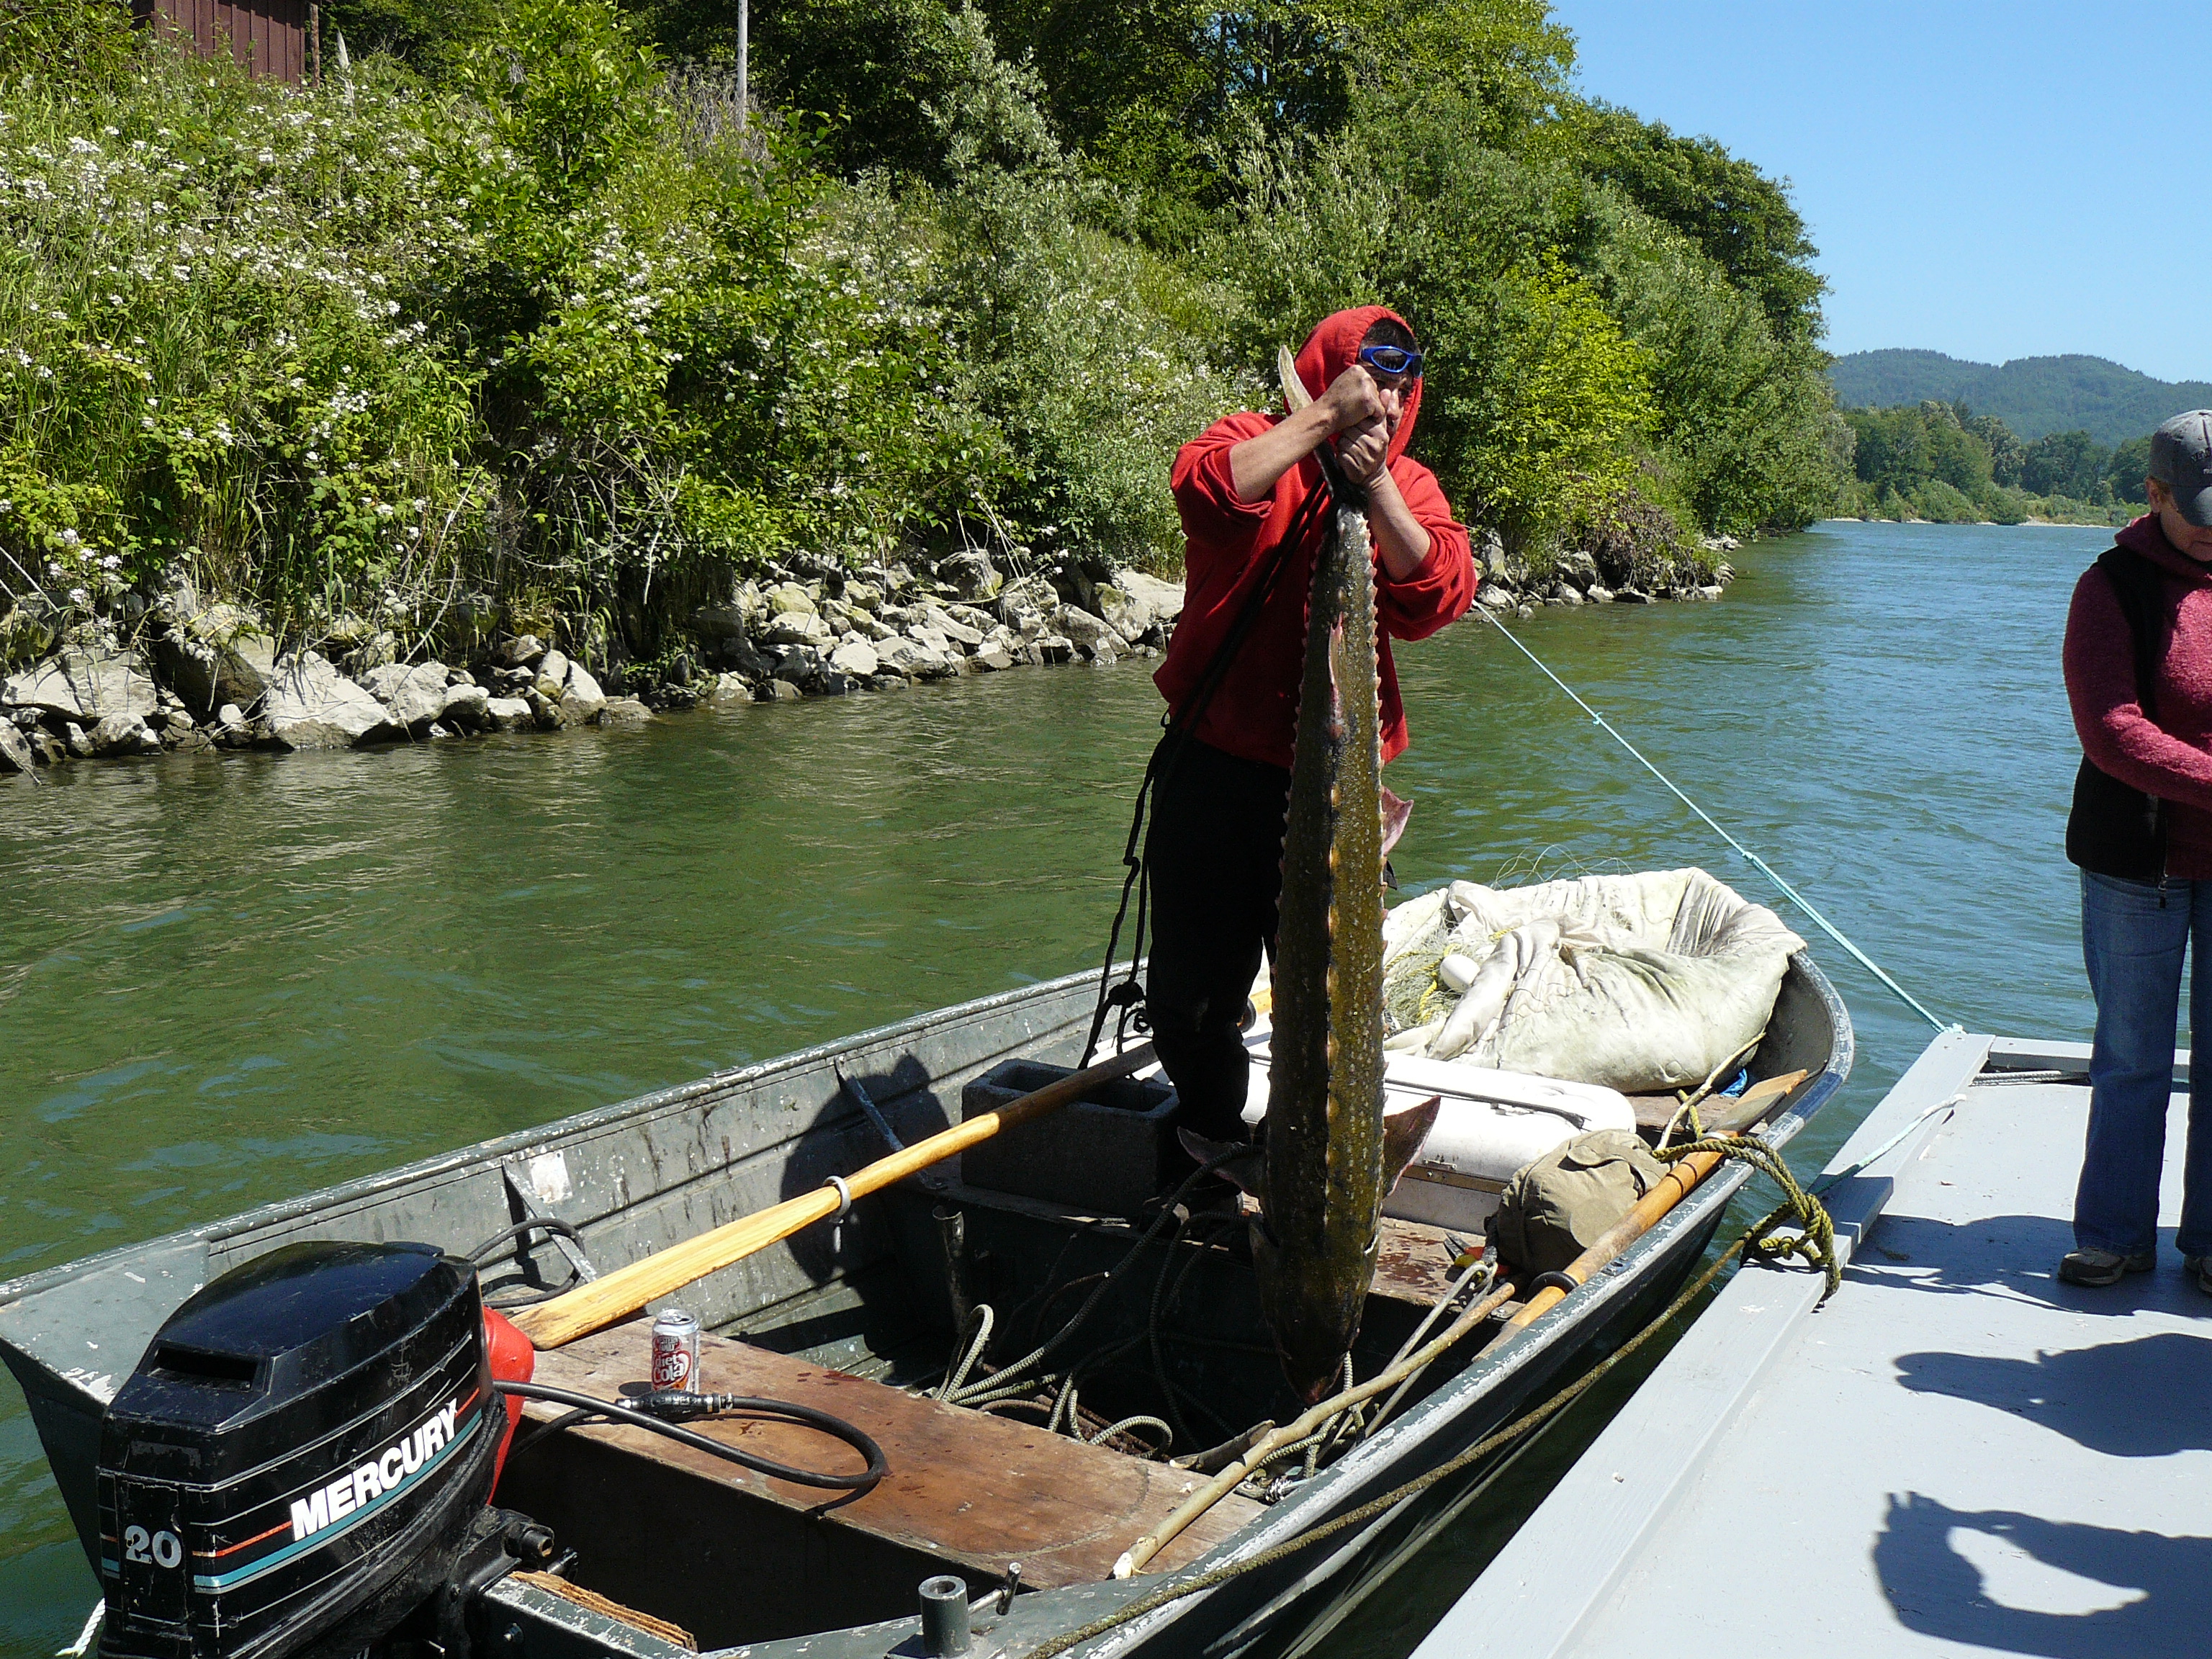
boat, paddle, vehicle, fishing, boating, watercraft, sturgeon, gillnets, klamathriversturgeon, yurokfishingpractices, watercraft rowing